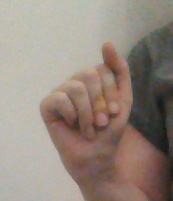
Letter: saad